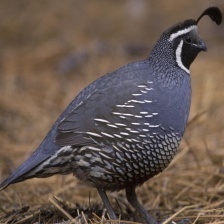
Species: CALIFORNIA QUAIL
Scientific name: CALLIPEPLA CALIFORNICA
ImageNet parent category: quail